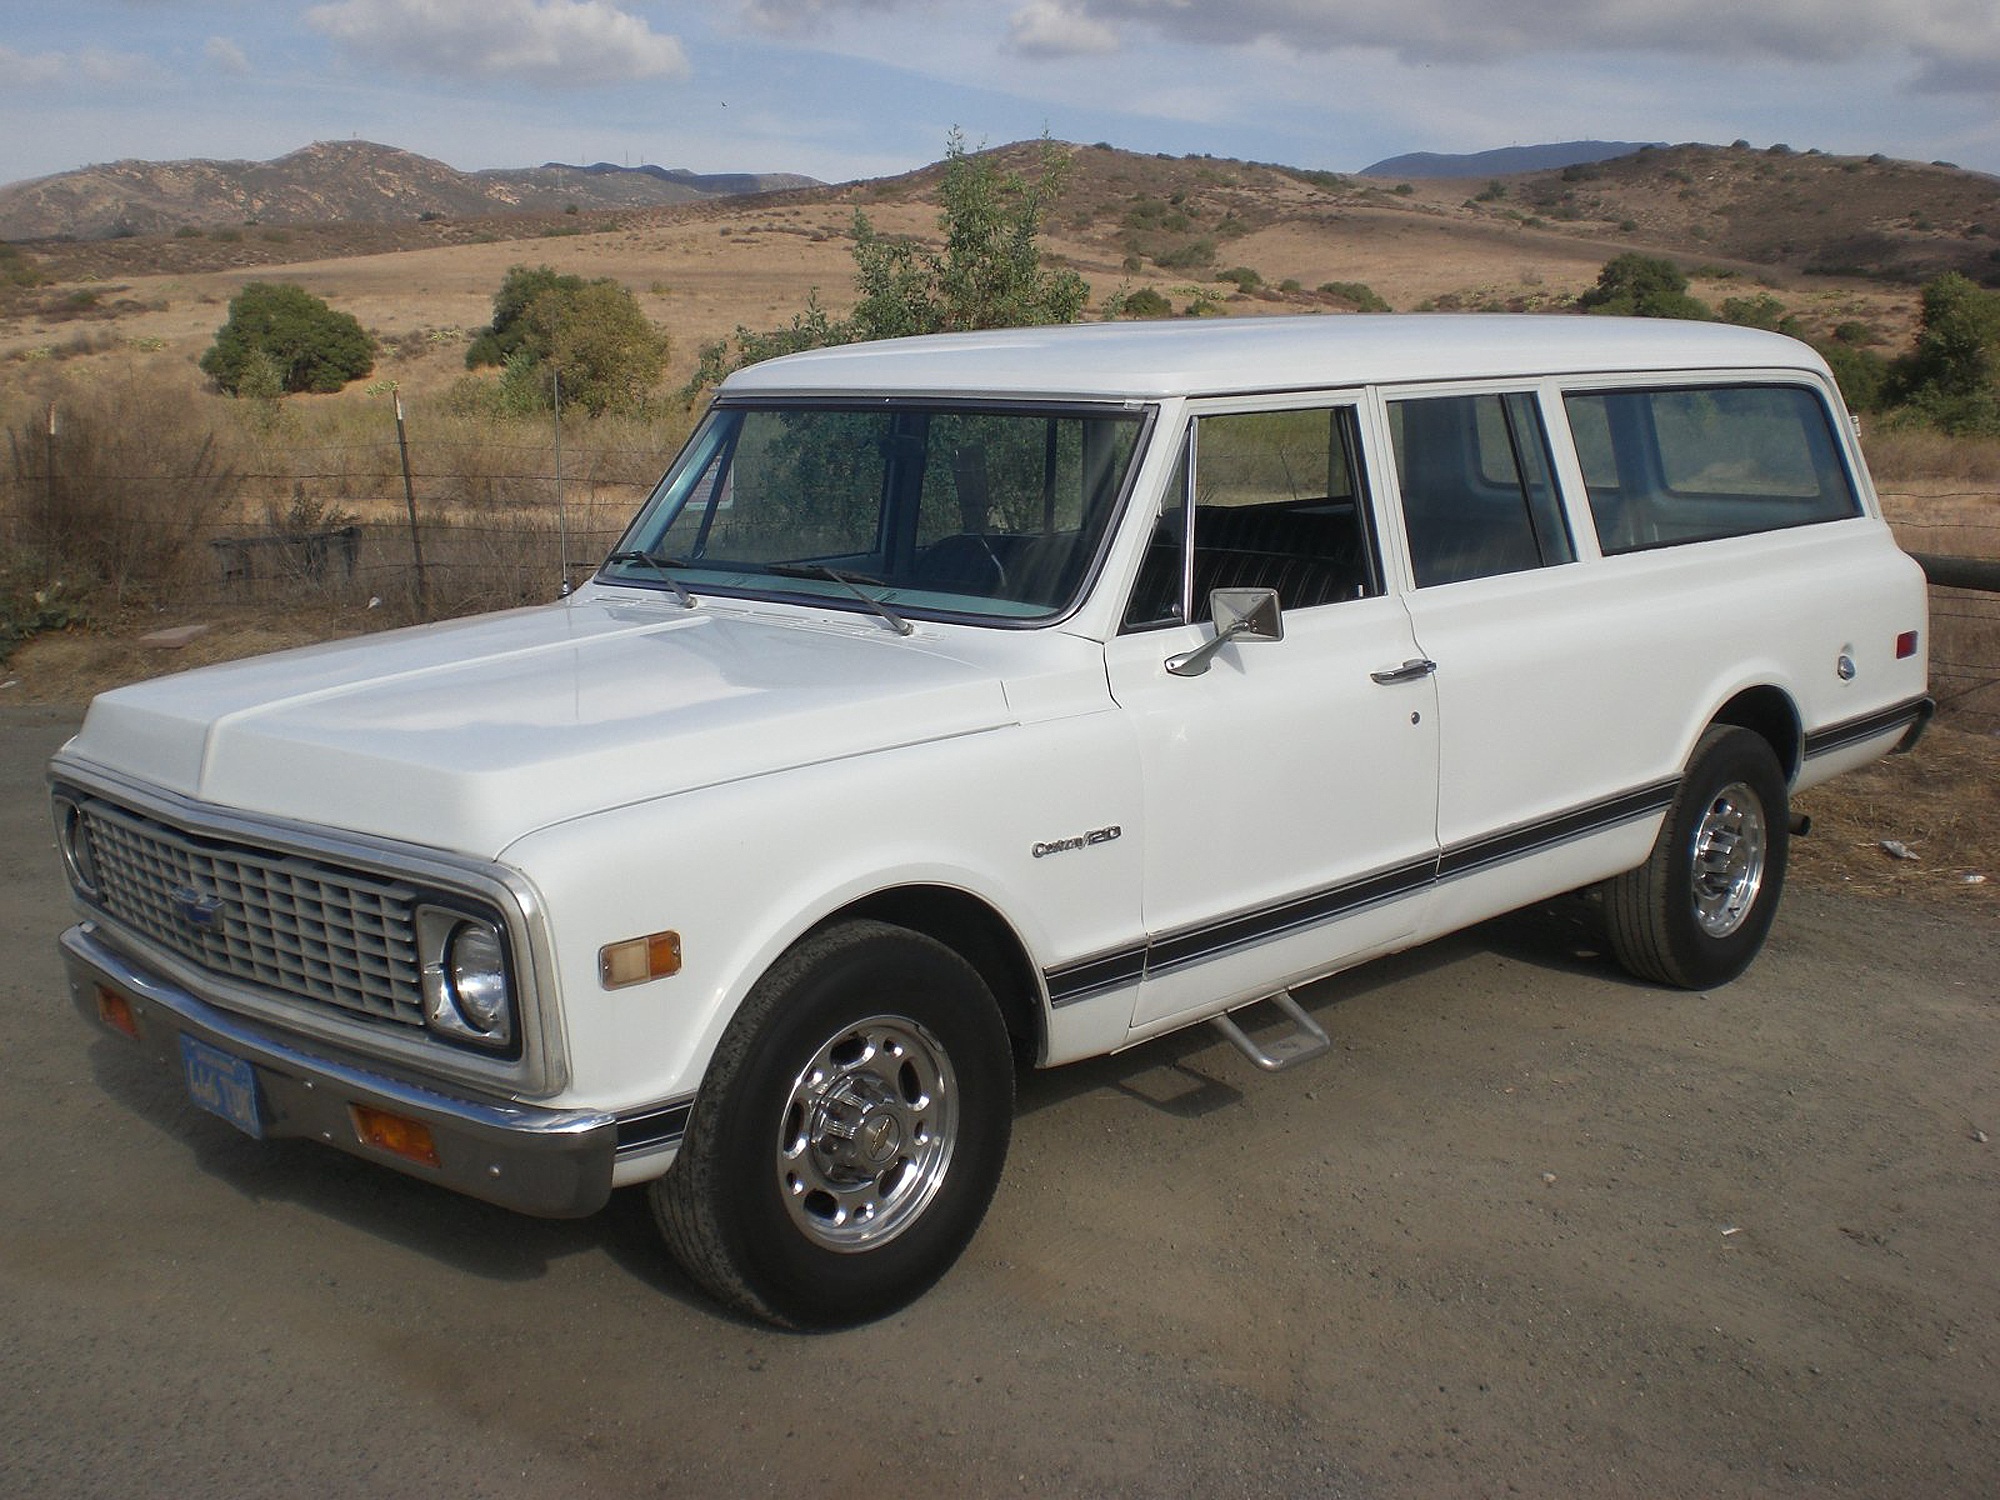
car, vintage, transportation, truck, vehicle, suburban, sedan, chevrolet, sport utility vehicle, land vehicle, automobile make, automotive exterior, luxury vehicle, family car, compact sport utility vehicle